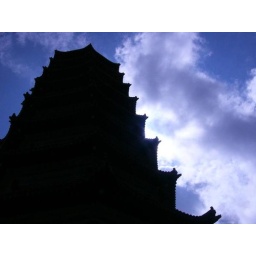
It's quite nice effect... The pagoda is in total black under the the bright sky